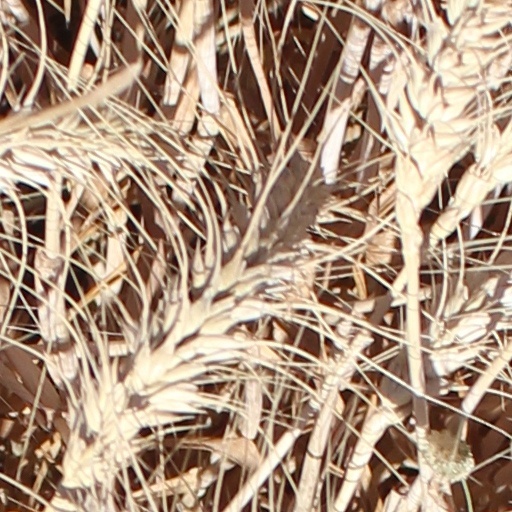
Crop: wheat